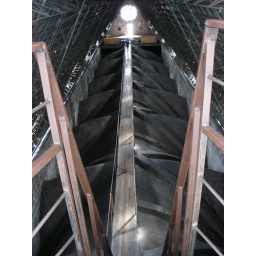
Creaking wooden bridge high up in Basilica del Voto Nacional